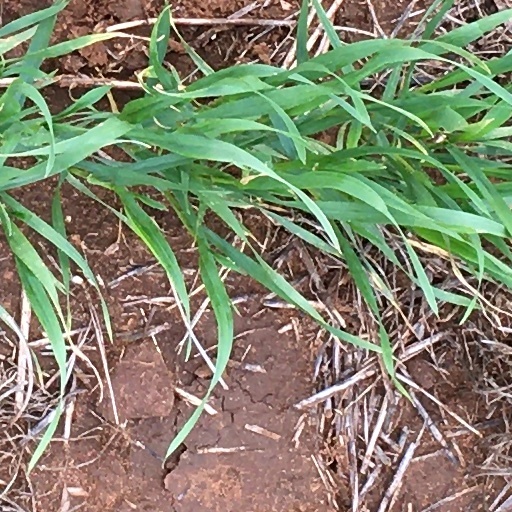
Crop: wheat